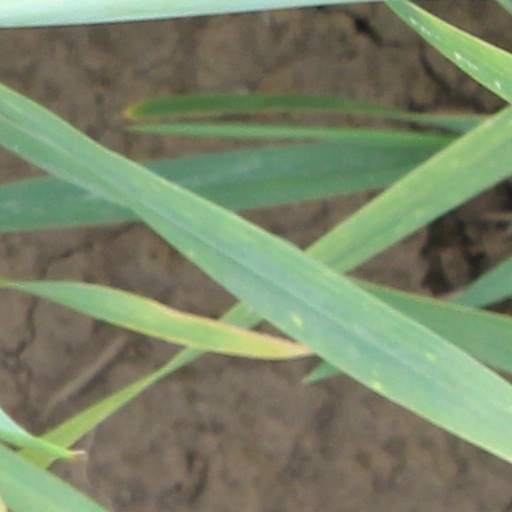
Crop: wheat